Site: brandenburg
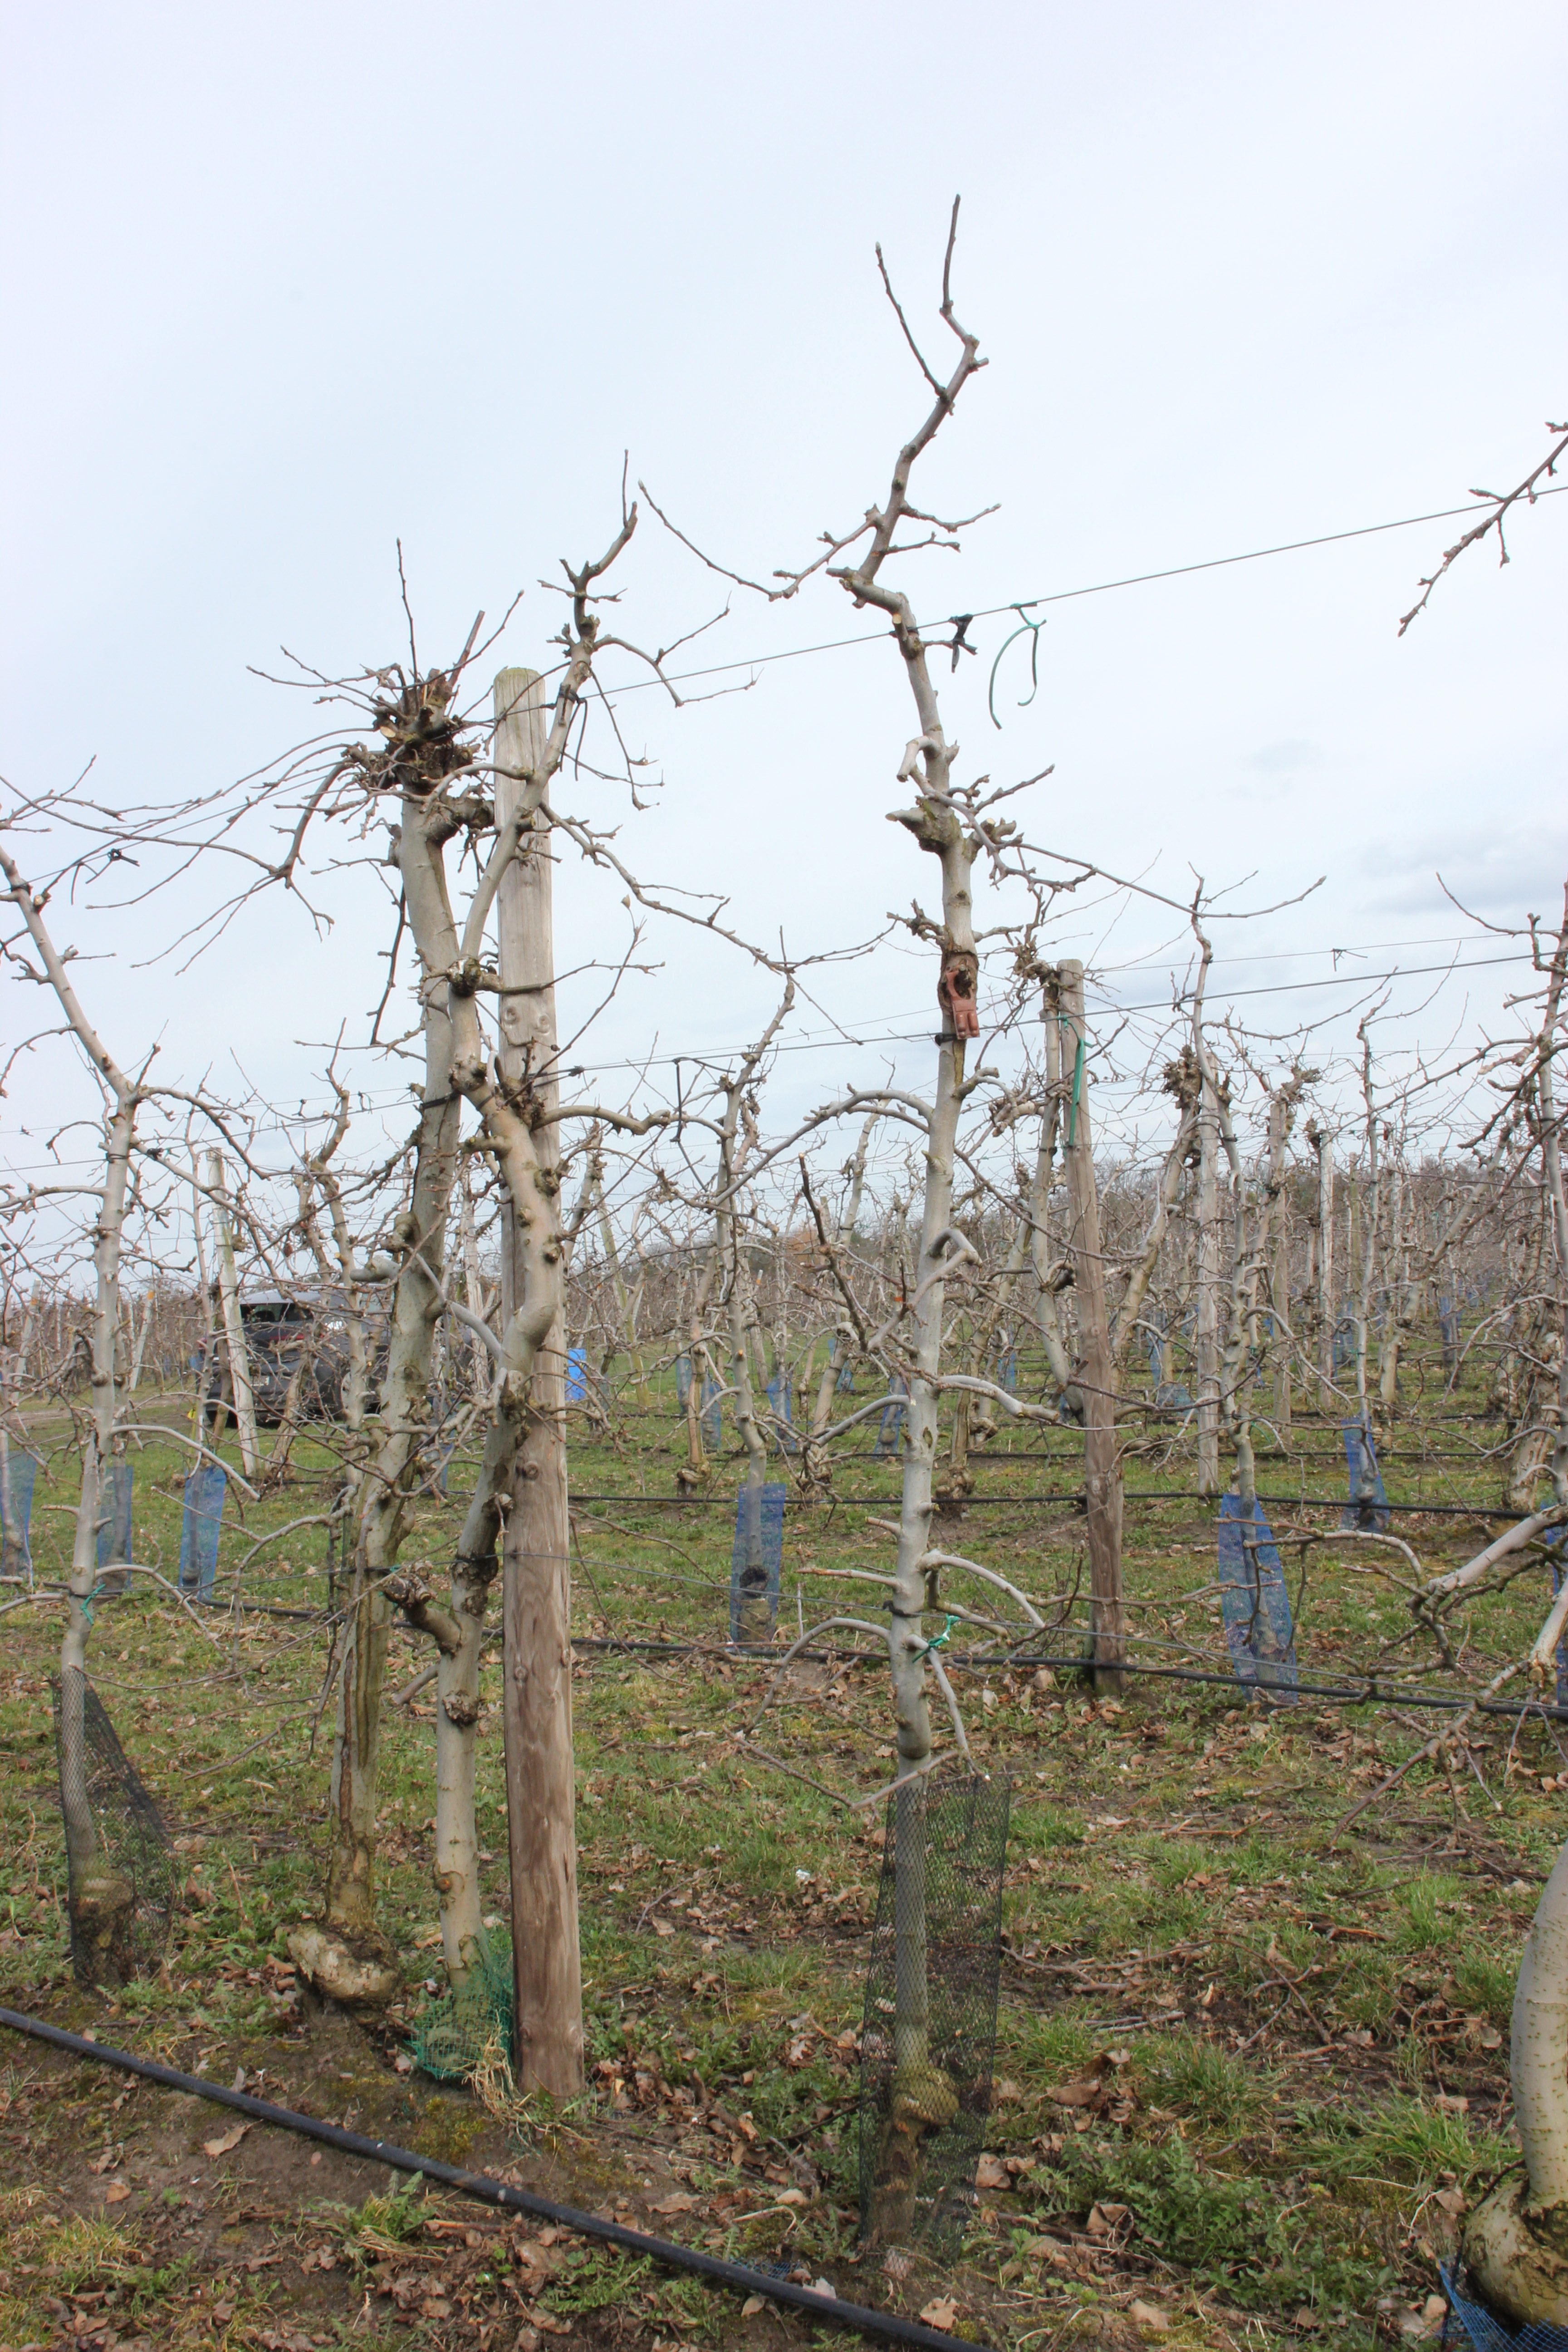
Growth stage (BBCH 01): Bud development